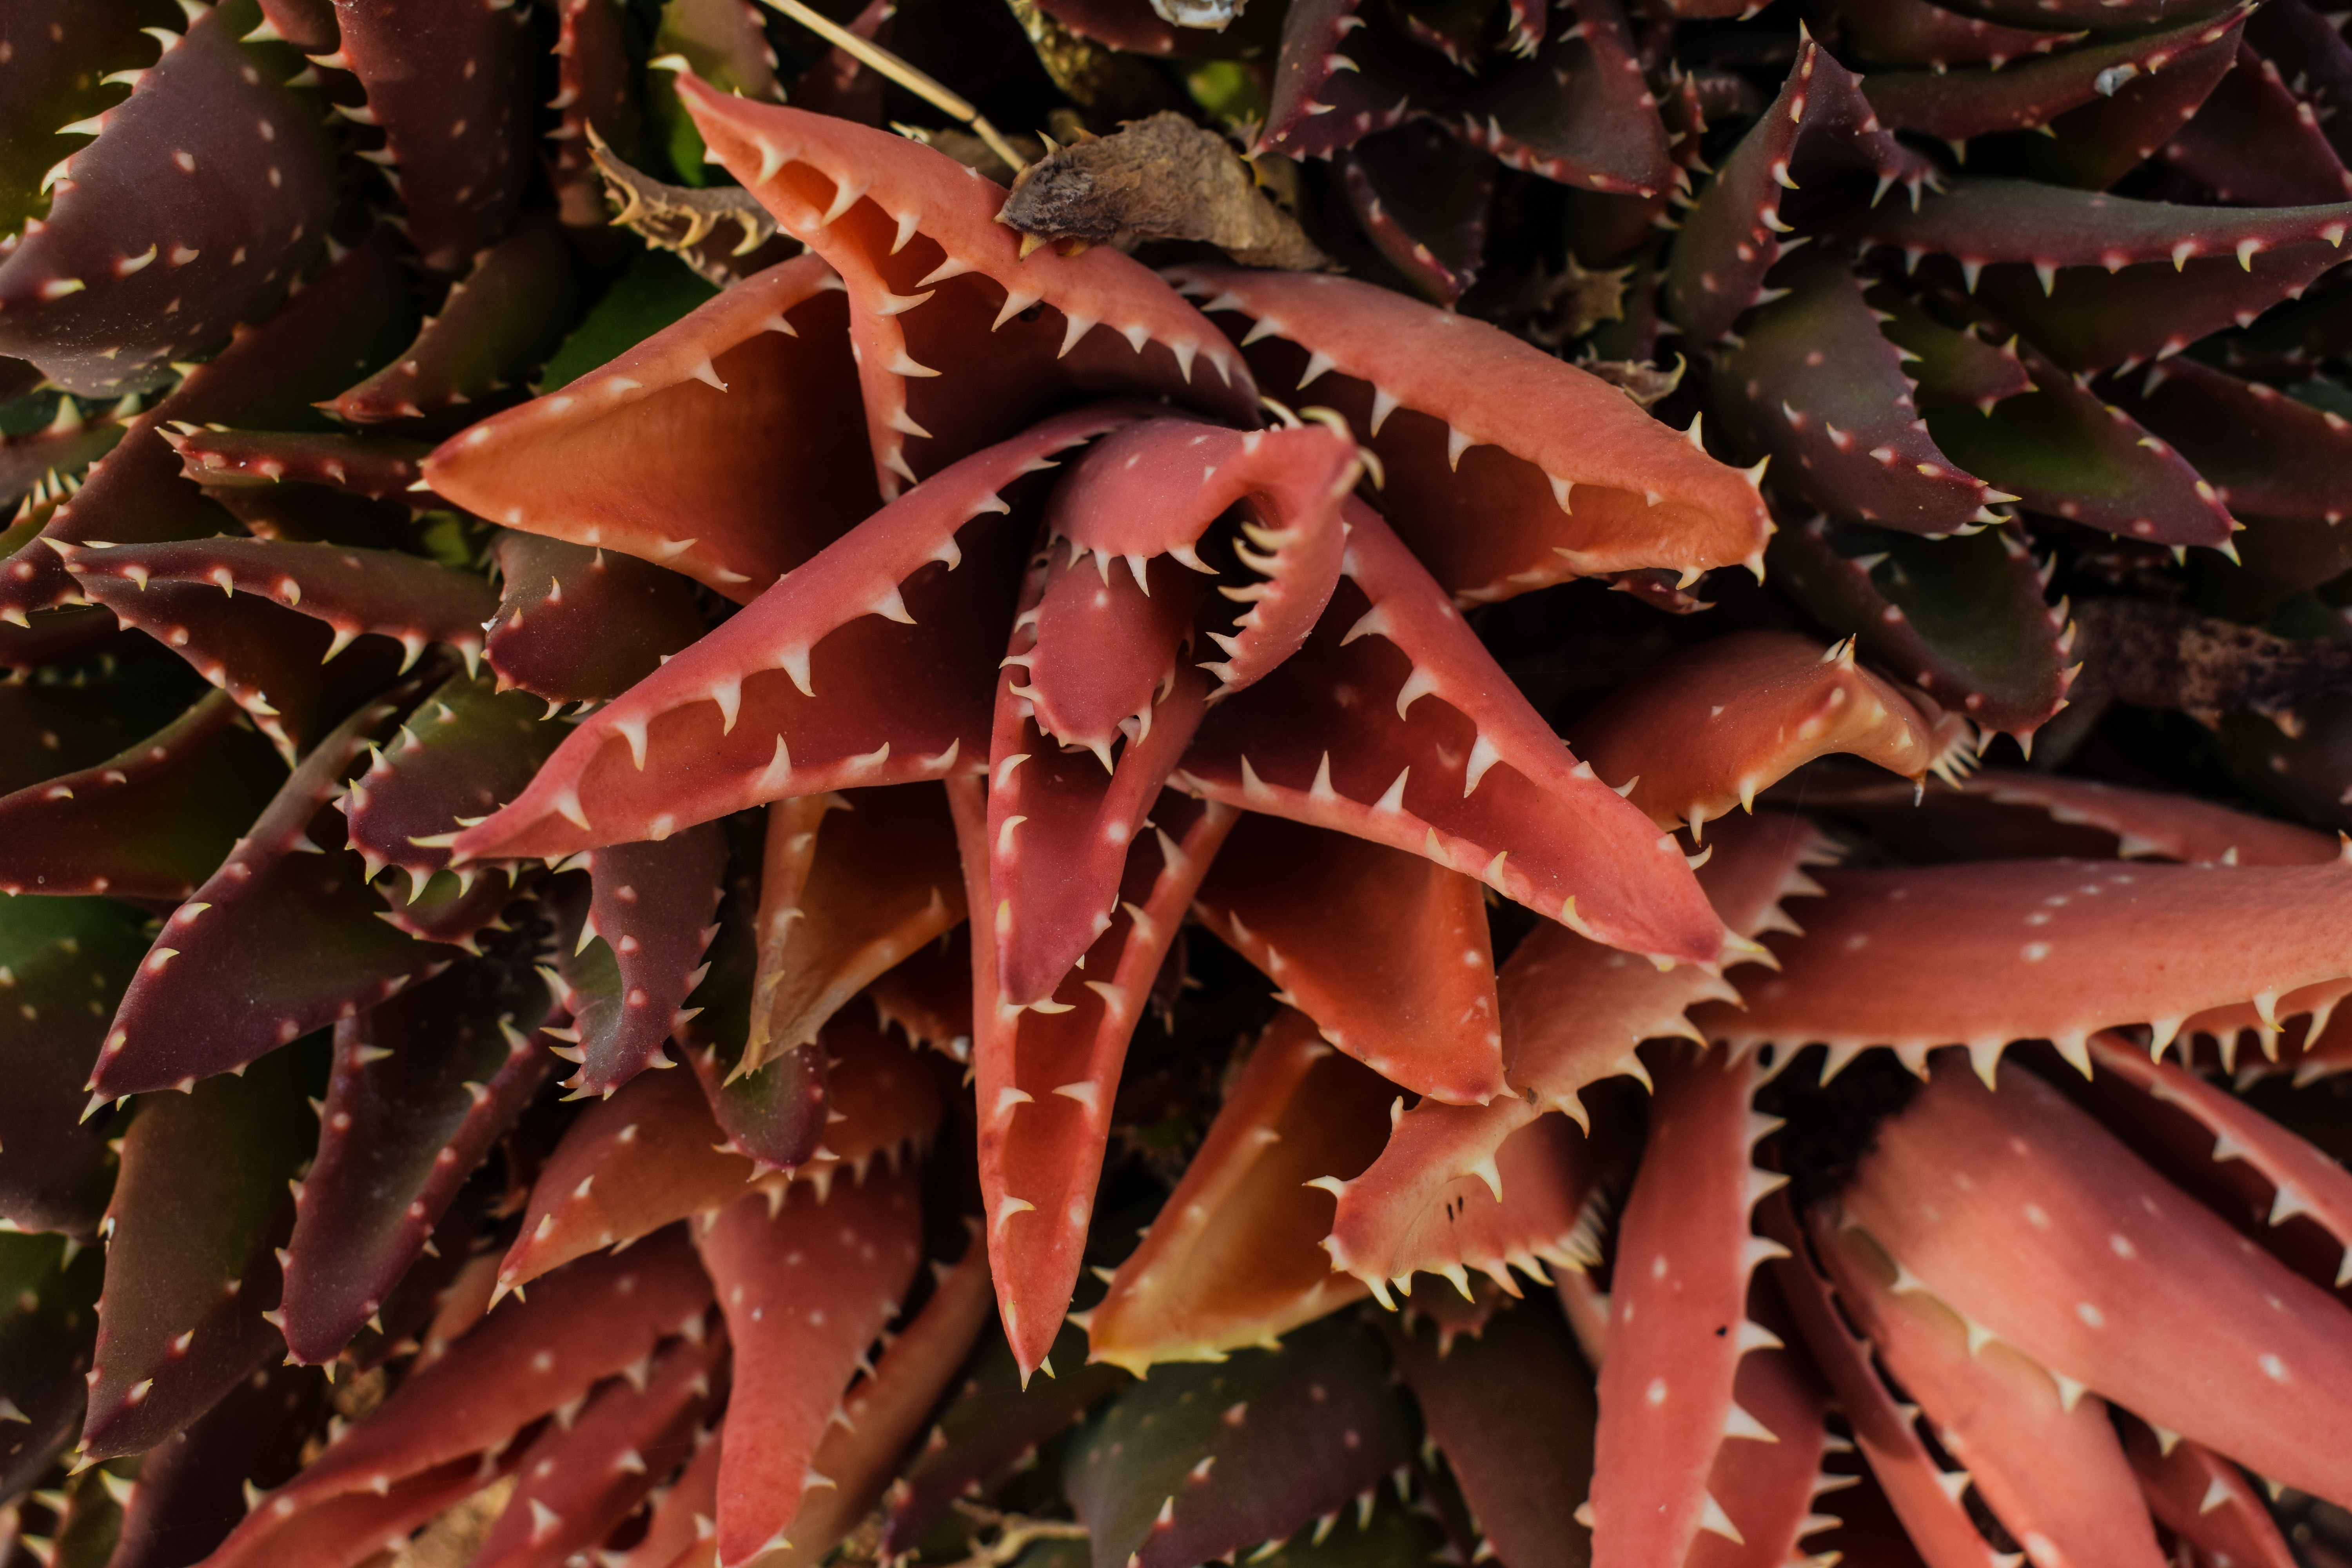
tree, nature, cactus, plant, leaf, flower, petal, botany, flora, invertebrate, close up, thorns, macro photography, land plant